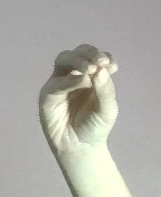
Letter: ha